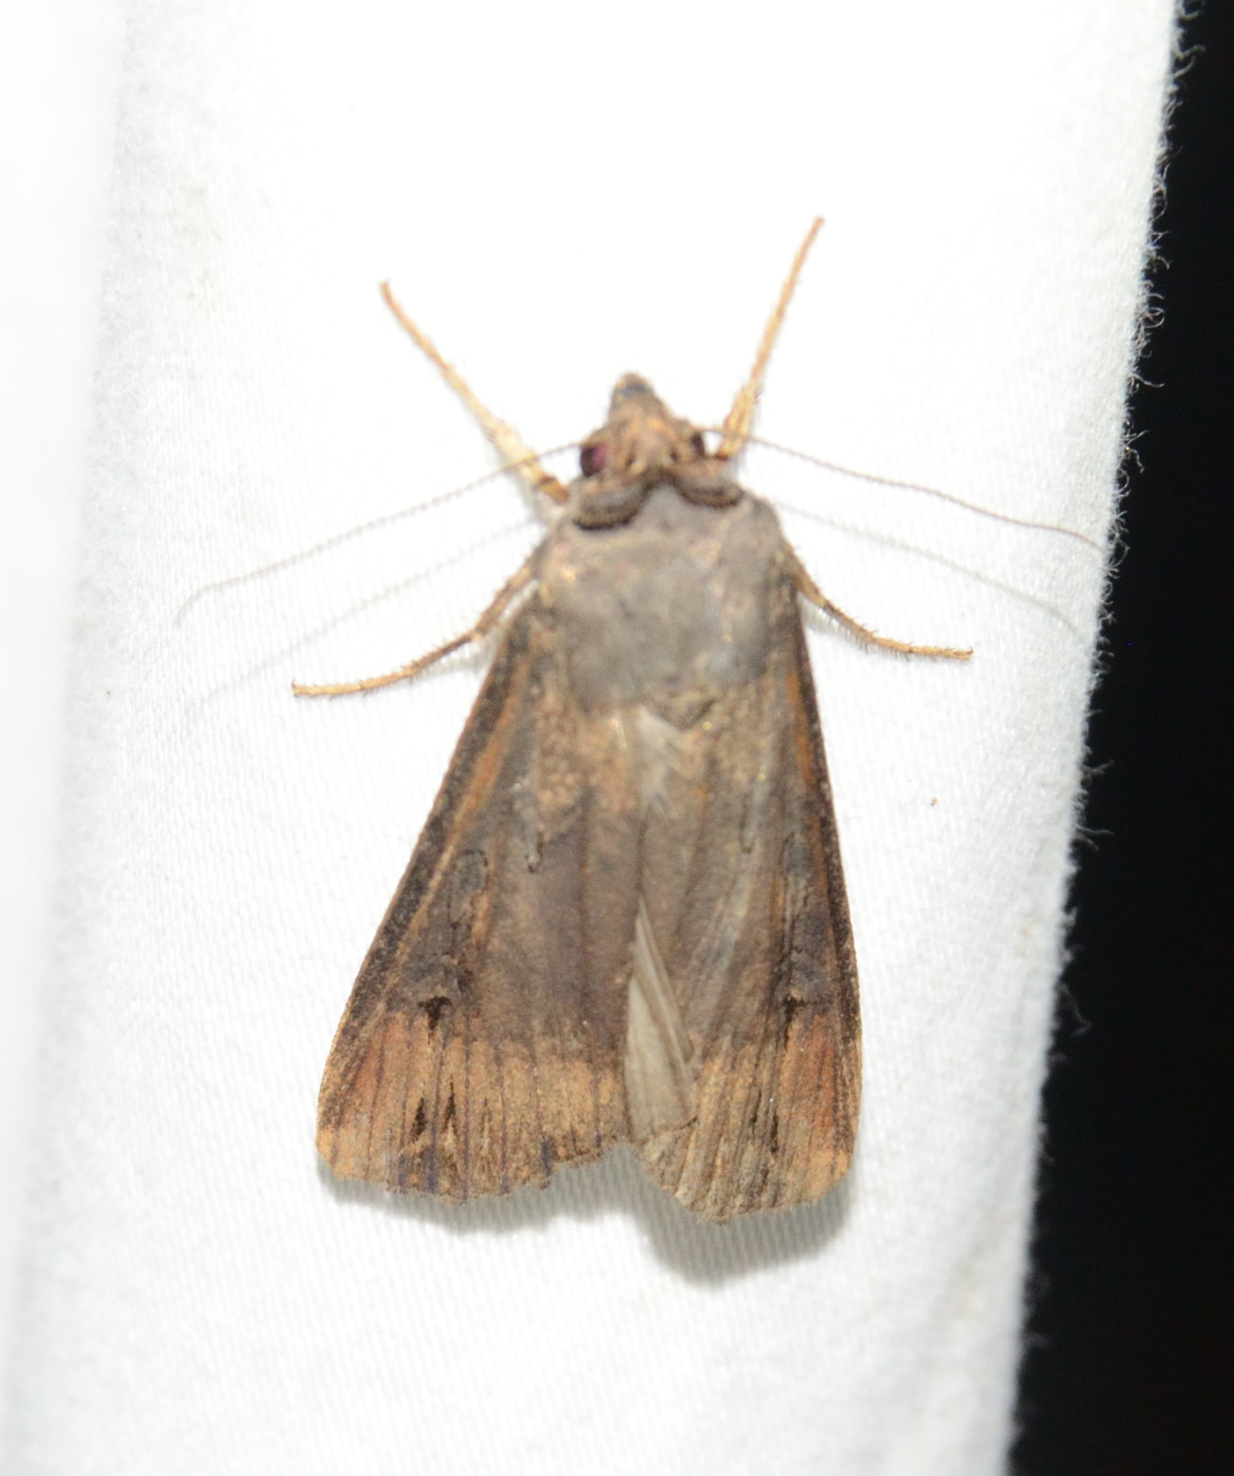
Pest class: cutworms